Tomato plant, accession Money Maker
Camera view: horizontal (90 deg, fisheye); turntable rotation: 330 degrees
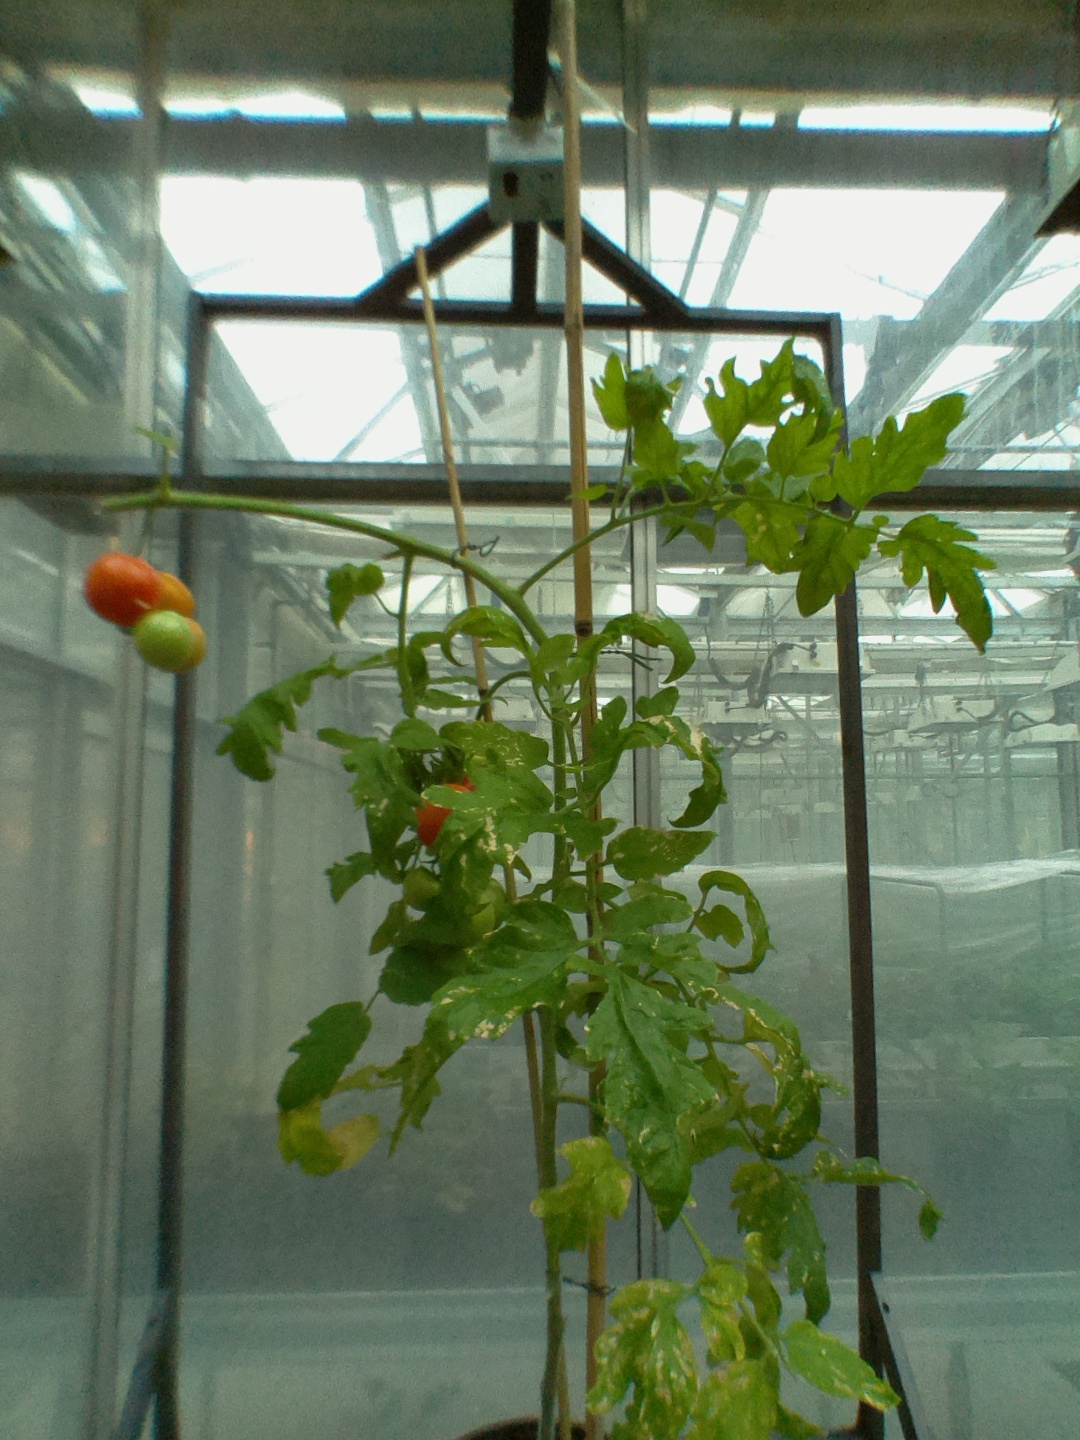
BBCH growth stage 87: 70%-80% of fruits show typical fully ripe color